Christopher Asselin

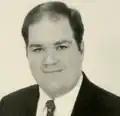

Christopher Asselin was born on March 10, 1969, one of five children to parents Raymond Sr. and Janet Asselin. He graduated from Western New England College with a bachelor of arts degree. He later earned a master's of education degree at Westfield State College. Christopher Asselin is married to Merylina S. Asselin.